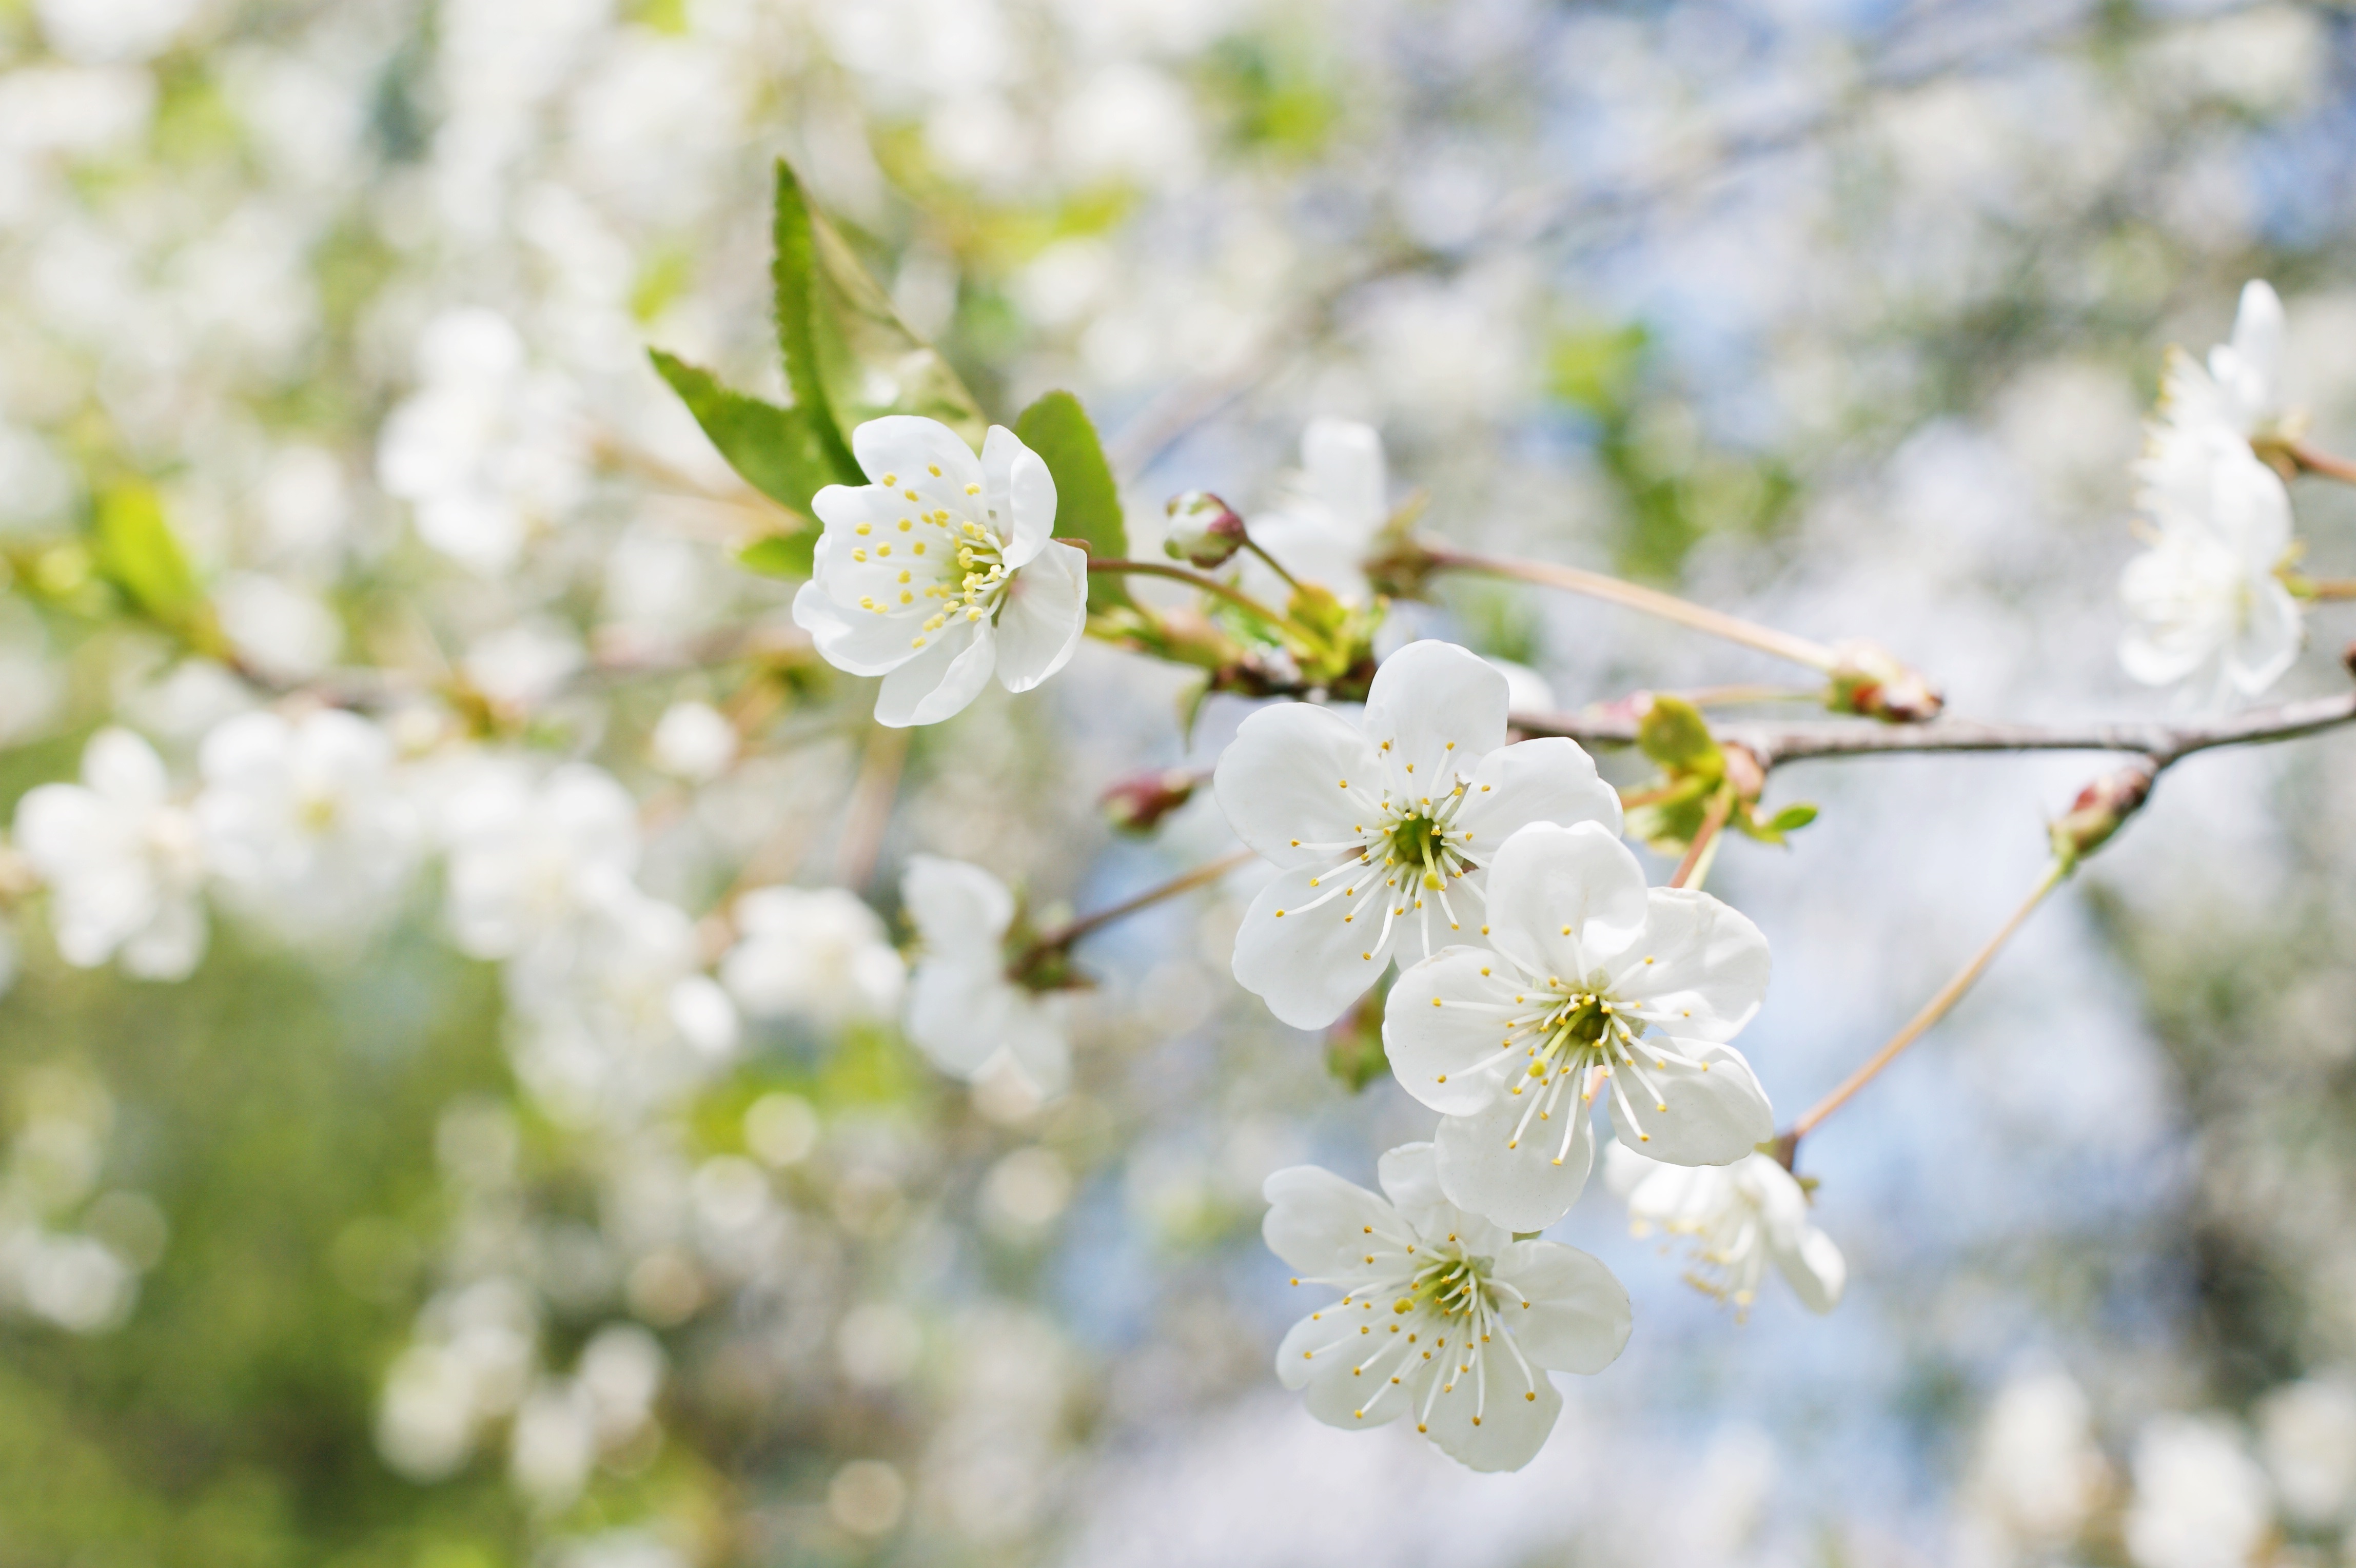
tree, nature, branch, blossom, plant, white, fruit, sunlight, flower, foliage, food, spring, green, produce, garden, flora, cherry blossom, flowers, sunny, beauty, sprig, flowering, flowering tree, flowering plant, blooming tree, land plant